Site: brandenburg
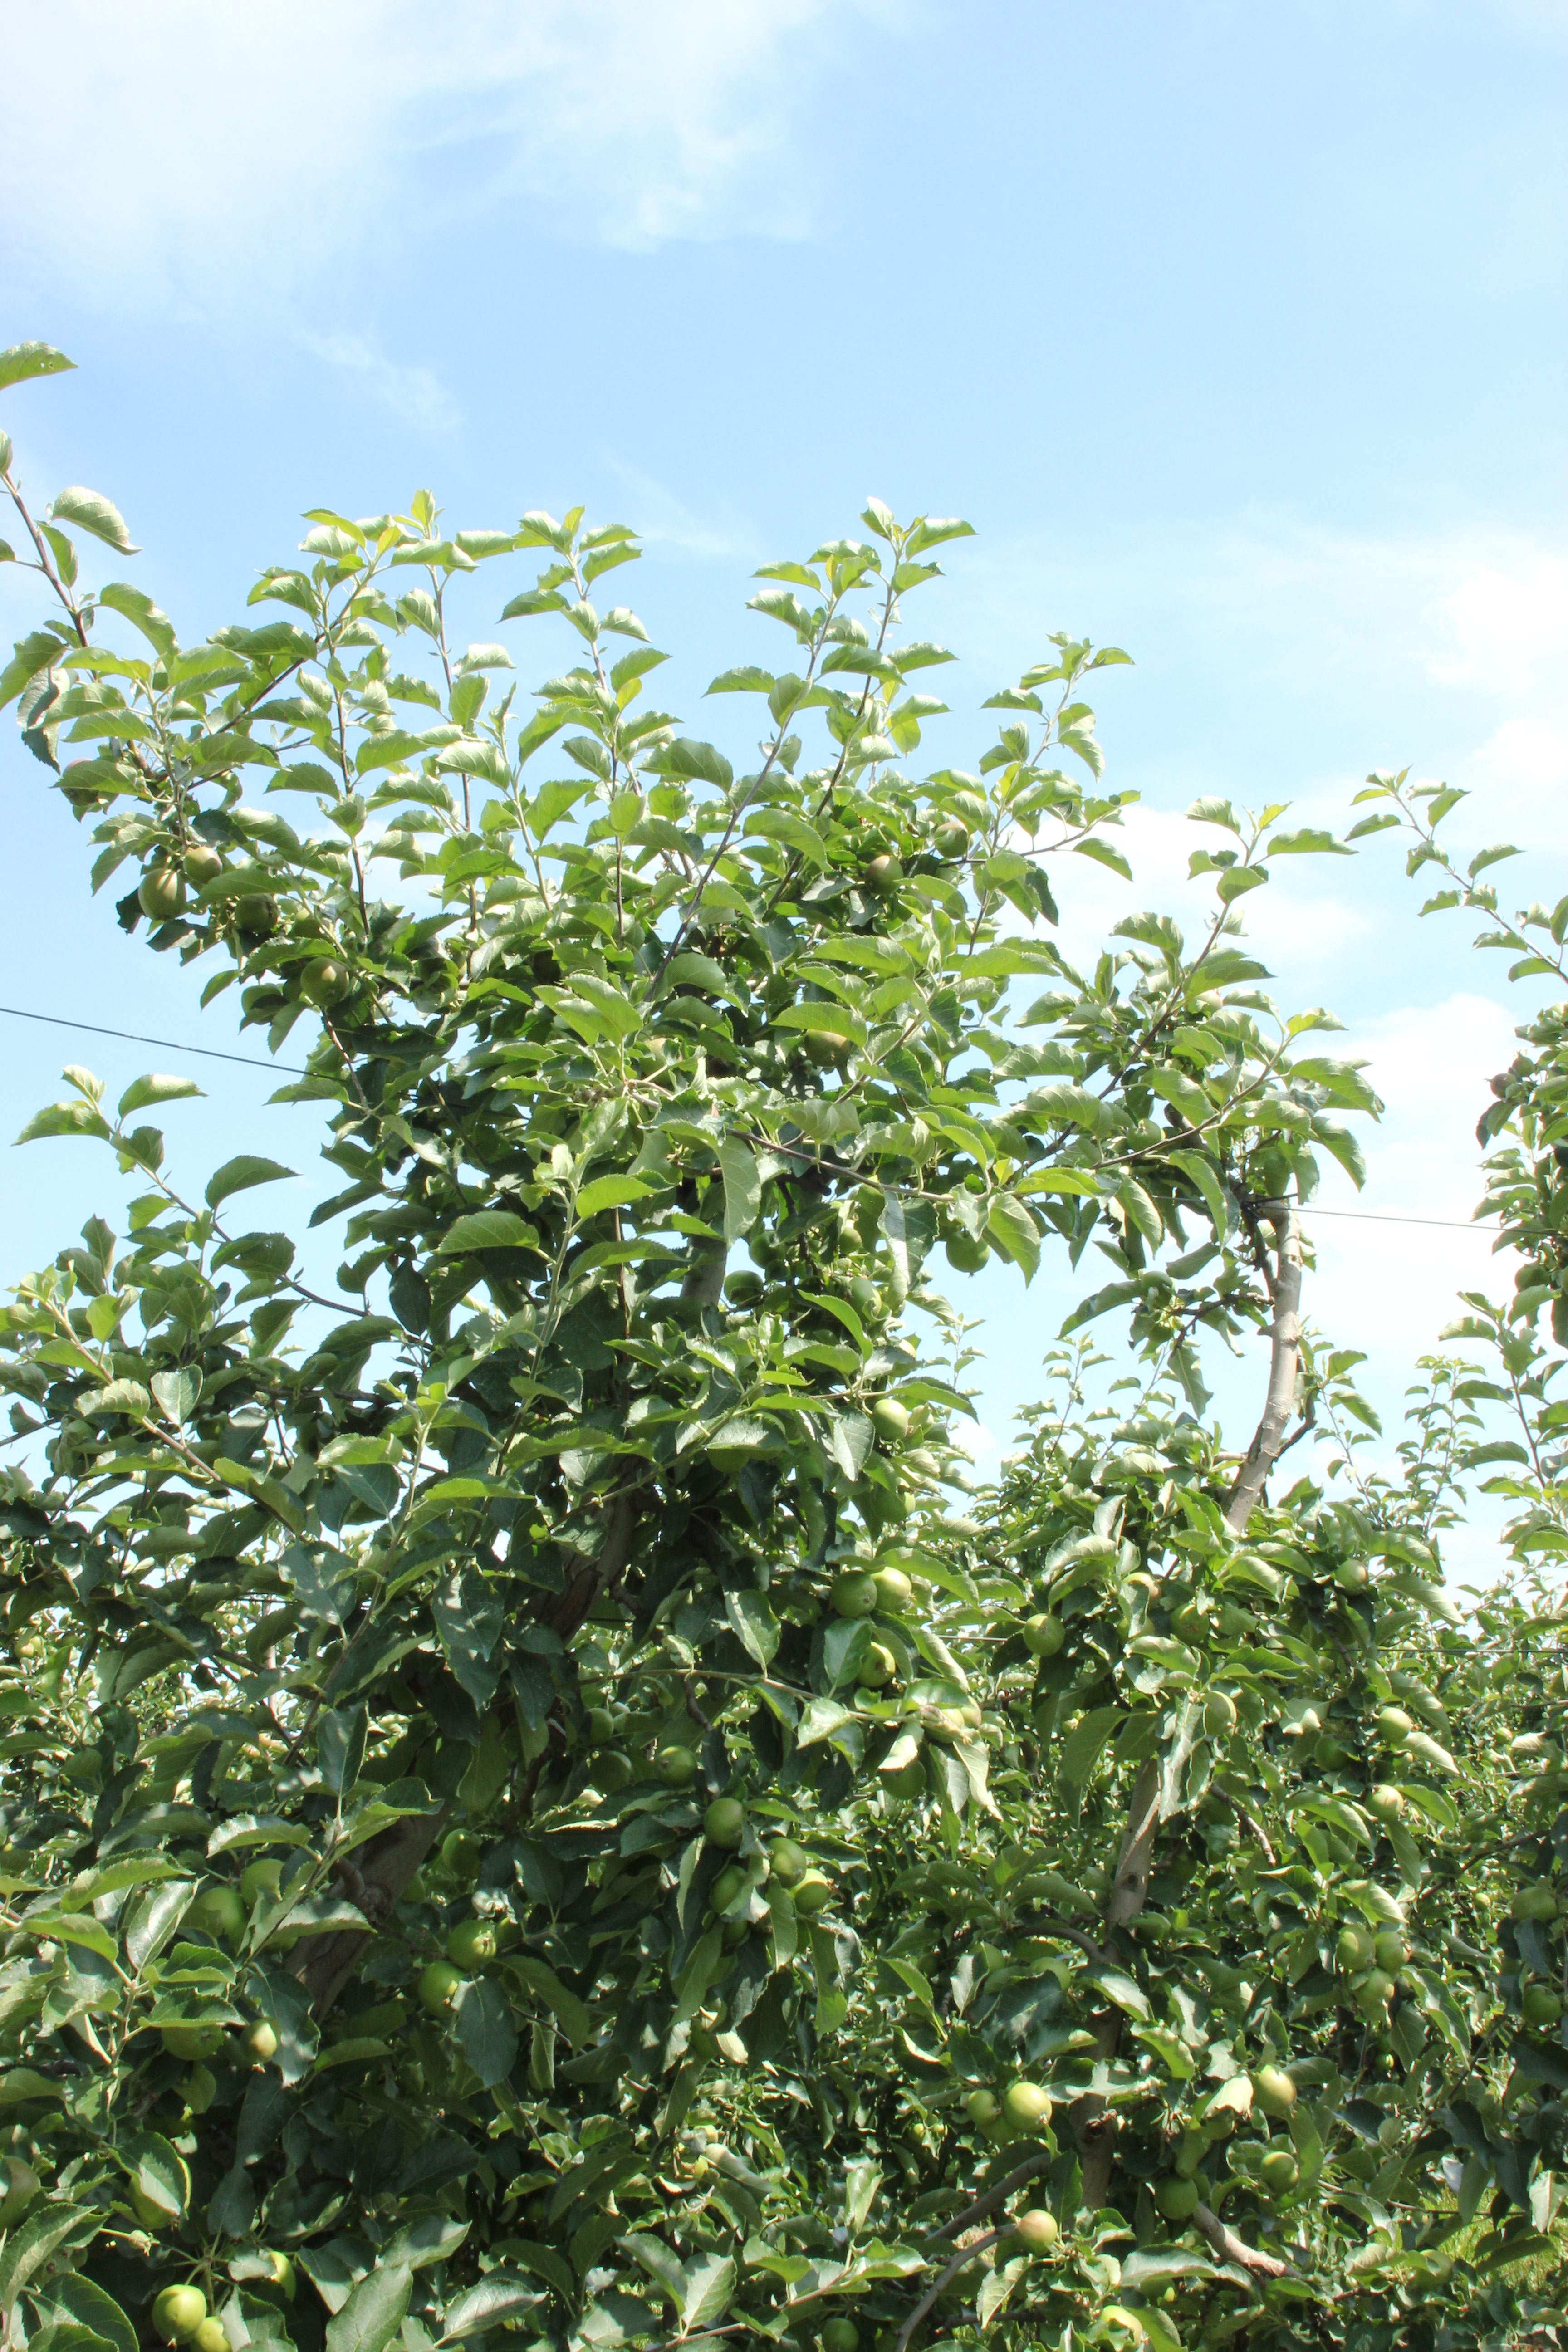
Growth stage (BBCH 74): Development of fruit